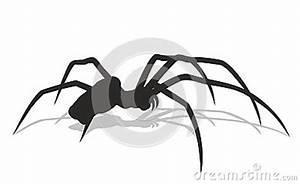
spider